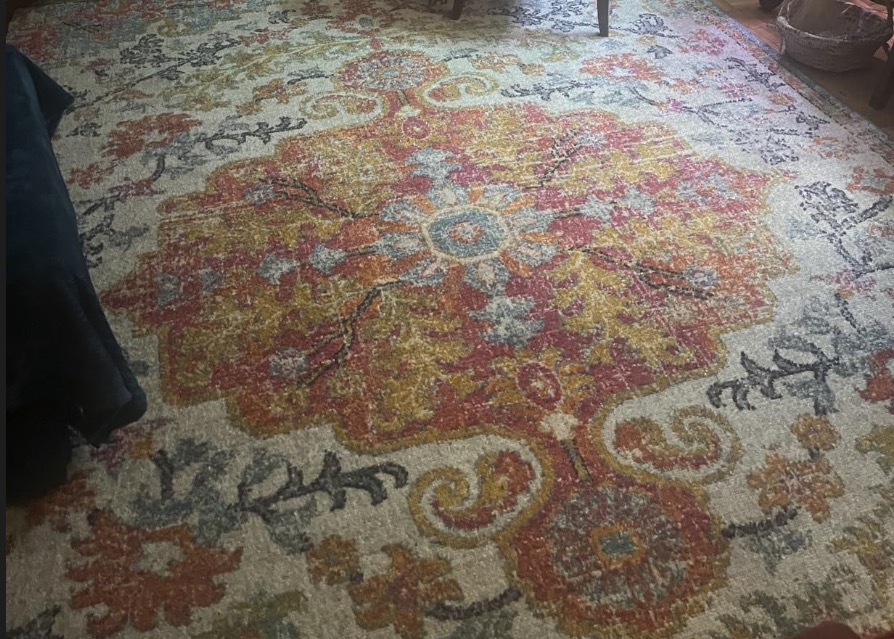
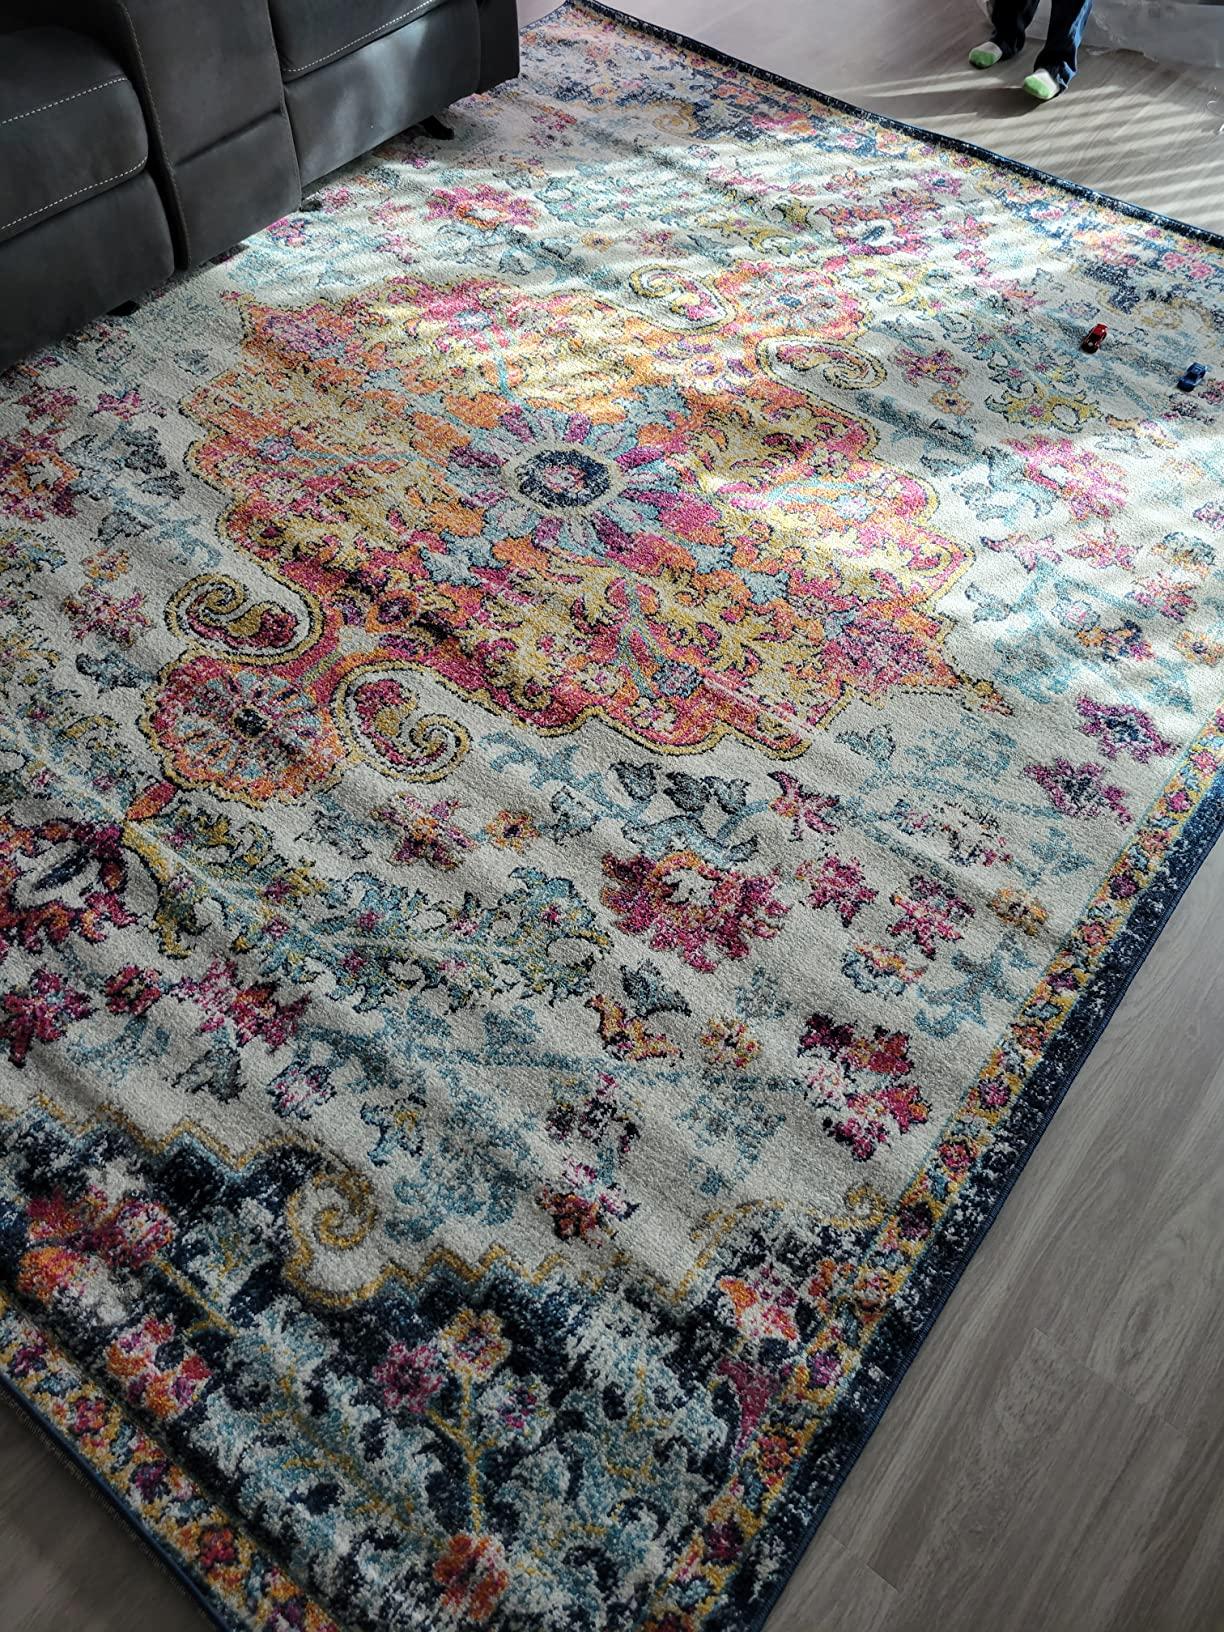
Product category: misc
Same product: yes